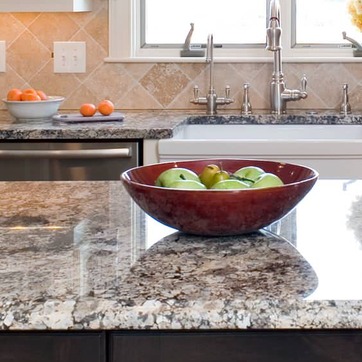
Material: food